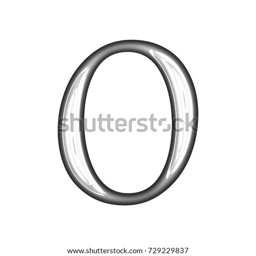
metallic silver style number in a 3d illustration with a shiny glossy chrome light gray color and classic font isolated on a white background with clipping path .